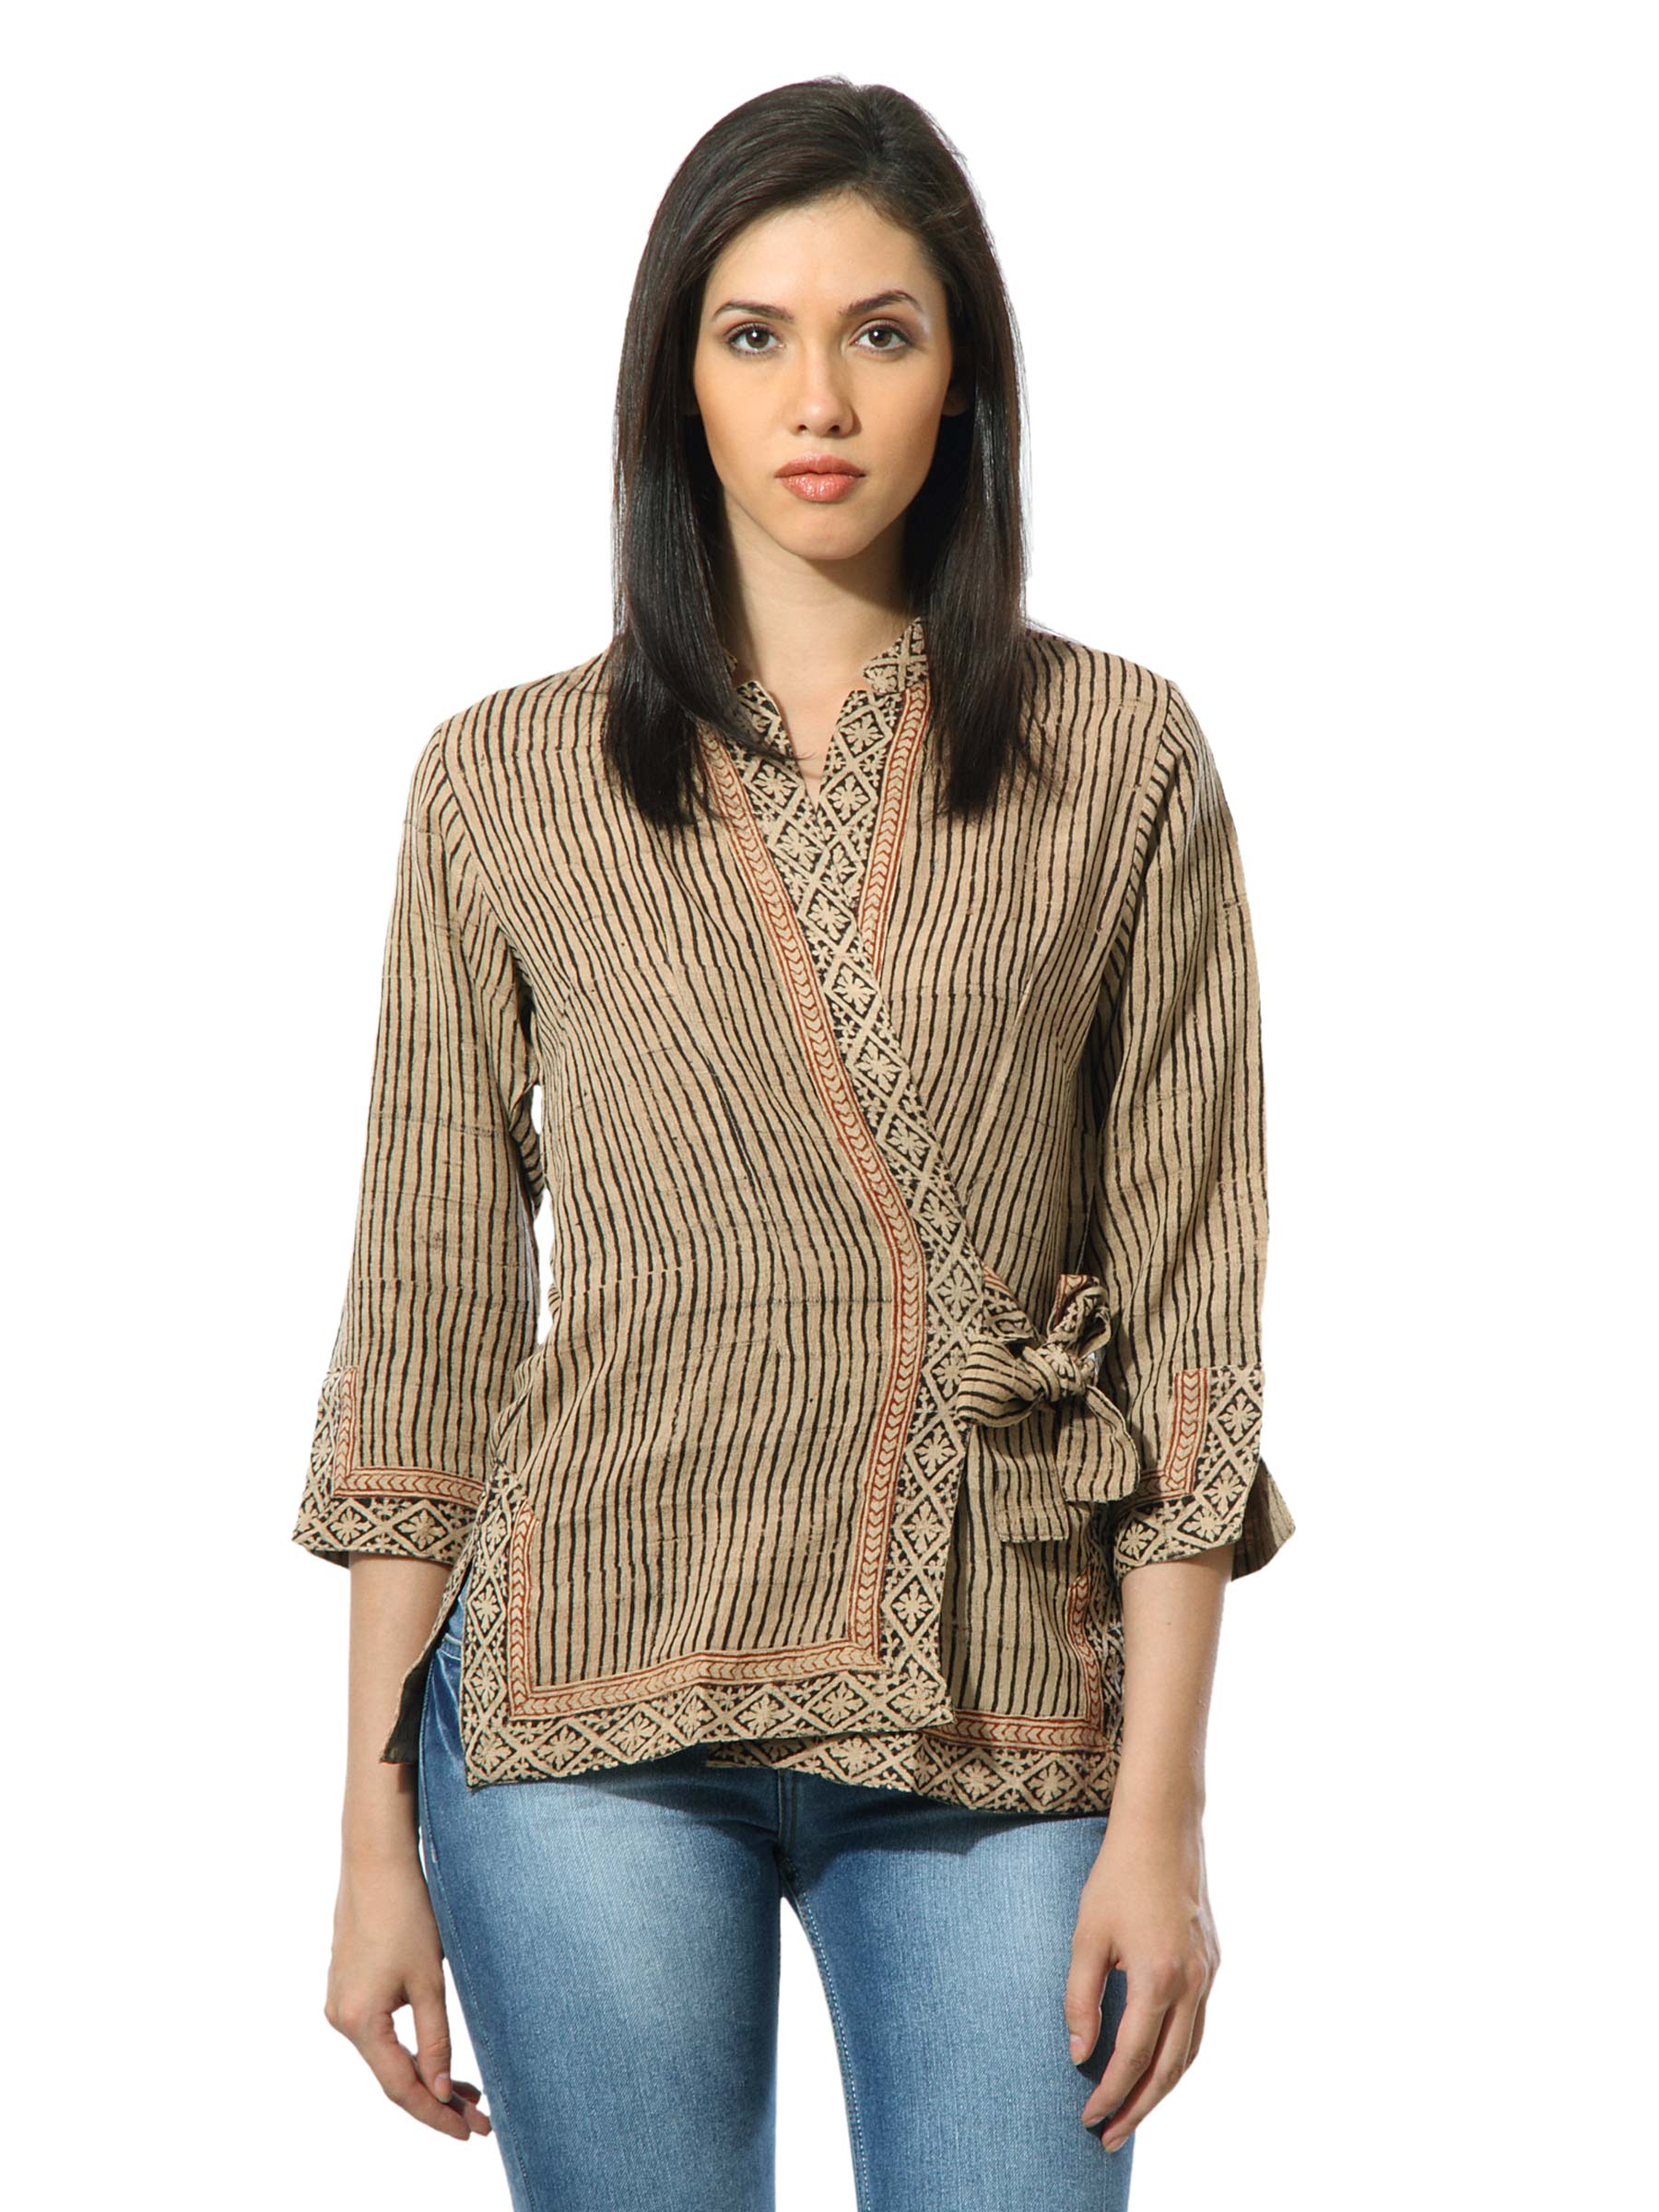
Fabindia Women Printed Beige Ghicha Silk Wrap Top
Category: Apparel / Topwear / Tops
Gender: Women
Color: Beige
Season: Summer 2012
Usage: Ethnic